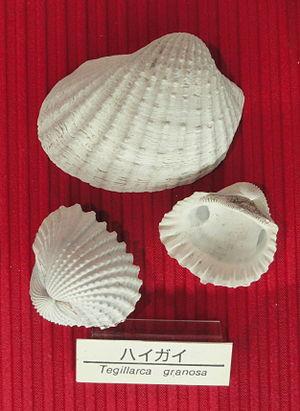
Les Arcidae ou arcidés sont une famille de mollusques bivalves.